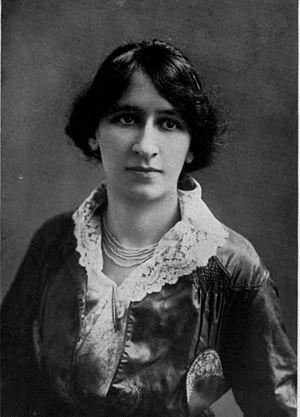
Louli Sanua est une enseignante et pédagogue féministe française, qui a fondé en 1916 et dirigé la première grande école de femmes d'affaires, l'EHEC, renommée à la Libération HECJF et absorbée en 1975 par HEC.
L'École de Haut enseignement commercial pour les jeunes filles est plus généralement connue sous le nom d'HEC jeunes filles, ou HECJF ou encore HEC JF.